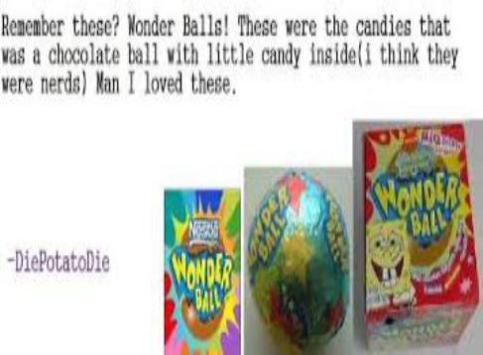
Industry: Leisure